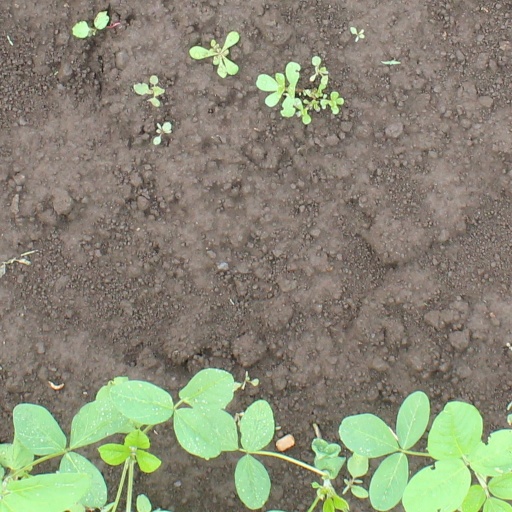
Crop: soybean